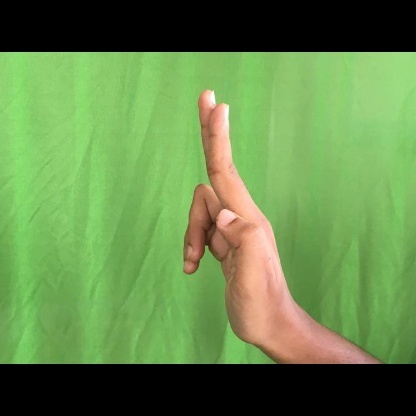
Mudra: Ardhapathaka